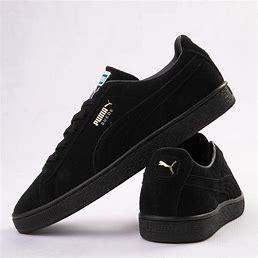
Brand: Puma
Model: Suede Classic